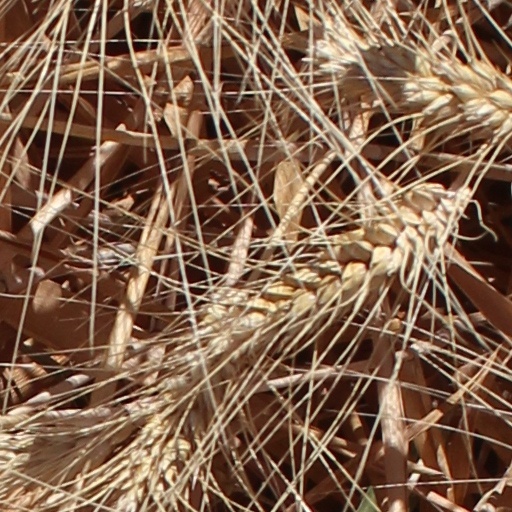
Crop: wheat